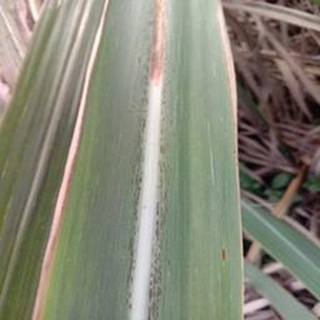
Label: sugarcane_rust